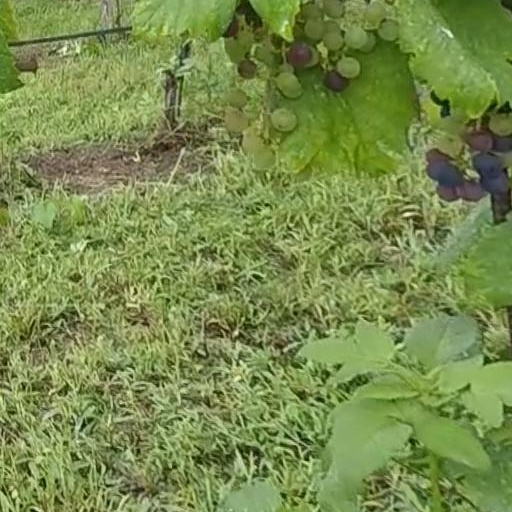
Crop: grape